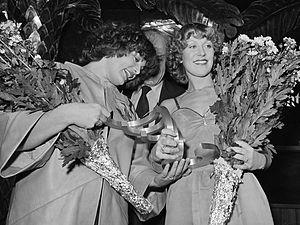
Testke van Ossewaarde, née le 22 mai 1952 à Avereest, est une actrice, présentatrice, chanteuse et artiste de cabaret néerlandaise.